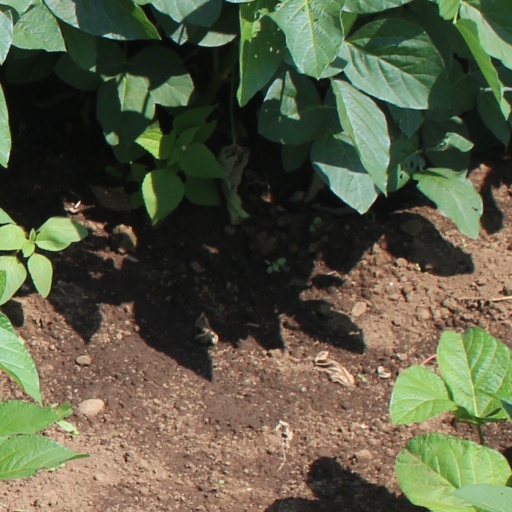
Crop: soybean